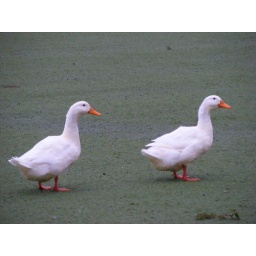
A pair of ducks wobbling around the infield of a horse track in Mexico City